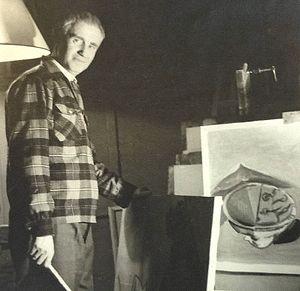
Il s'agit d'une photo de famille que je suis seule à posséder où l'on voit mon père Antoine Irisse devant son chevalet et ses toiles.
Antoine Irisse est un peintre français de l’École de Paris, né le 18 avril 1903 à Kichinev en Bessarabie et mort à Paris le 10 janvier 1957.